Jan Frans van Bredael

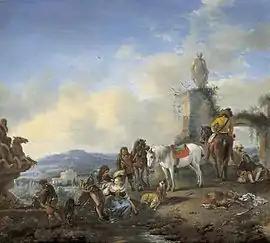
Hunters resting beside a fountain

Jan Frans van Bredael worked in England early in his career (probably before 1716). Little is known with certainty about his residence in England. He is deemed to have enjoyed the patronage of important clients, among whom James Radclyffe, 3rd Earl of Derwentwater and possibly even the King.